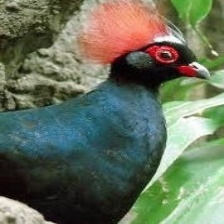
Species: CRESTED WOOD PARTRIDGE
Scientific name: ROLLULUS ROULOUL
ImageNet parent category: partridge